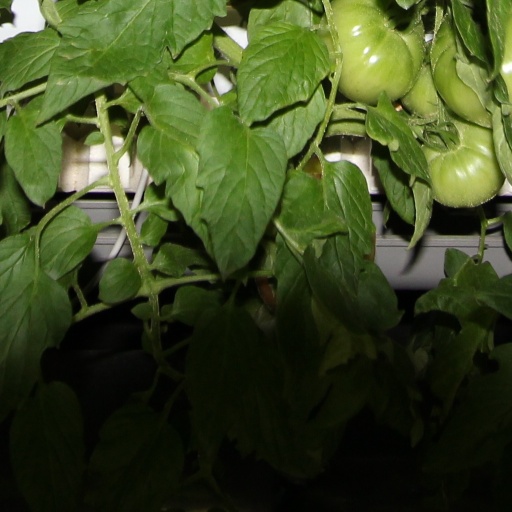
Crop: tomato